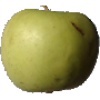
Label: Apple Golden 3